Lymantria dispar dispar

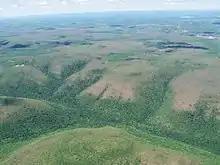
Aerial photo showing gypsy moth defoliation of hardwood trees along the Allegheny Front near Snow Shoe, Pennsylvania, in July 2007. Some of the trees had begun refoliating by the time this picture was taken.

The gypsy moth habitat overlaps with the northern tiger swallowtail ("Papilio canadensis"). Experiments indicate that known gypsy moth pathogens and gypsy moth bodily fluid negatively affect the survival of swallowtail larvae. Gypsy moth bodily fluid is lethal, and swallowtail caterpillars were prone to higher rates of parasitism when placed in the field near gypsy moth infestations.